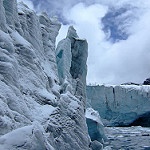
Scene: Outdoor